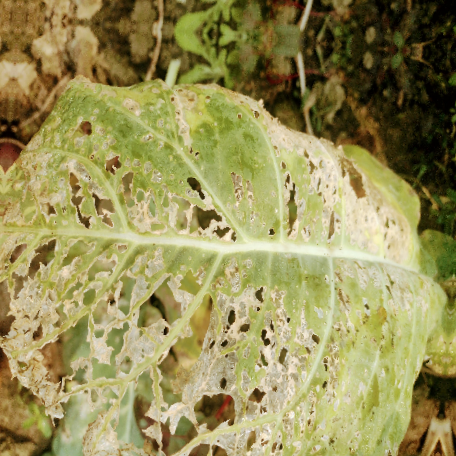
Label: Downy Mildew